Sheboygan County, Wisconsin

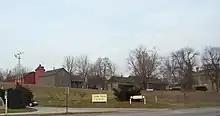
Sheboygan County Historical Museum

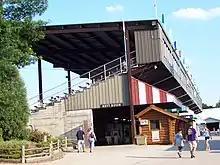
Grandstand at the Sheboygan County fairgrounds

The Sheboygan County Sheriff's Office was established in 1846, with T.C. Horner the first sheriff elected. The Sheriff's Office was once located inside the David Taylor House, which still stands today in the same location as a part of the Sheboygan County Historical Museum. The jail was located in the basement of the David Taylor House from 1915 to 1936 while the Sheriff's Office was located on the first floor and the sheriff's residence on the second floor. In 1936, the Sheriff's Office and county jail moved to the top floor of the Sheboygan County Courthouse.